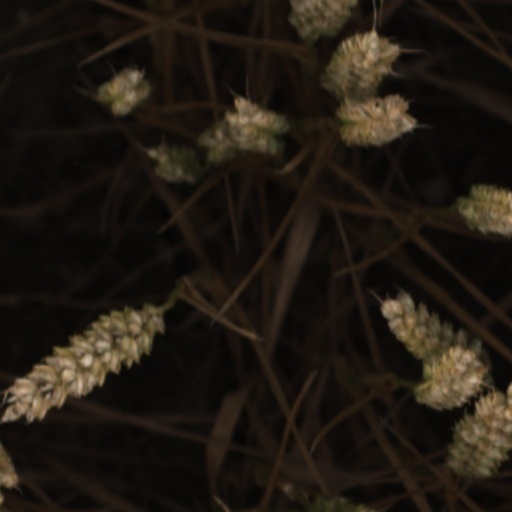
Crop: wheat